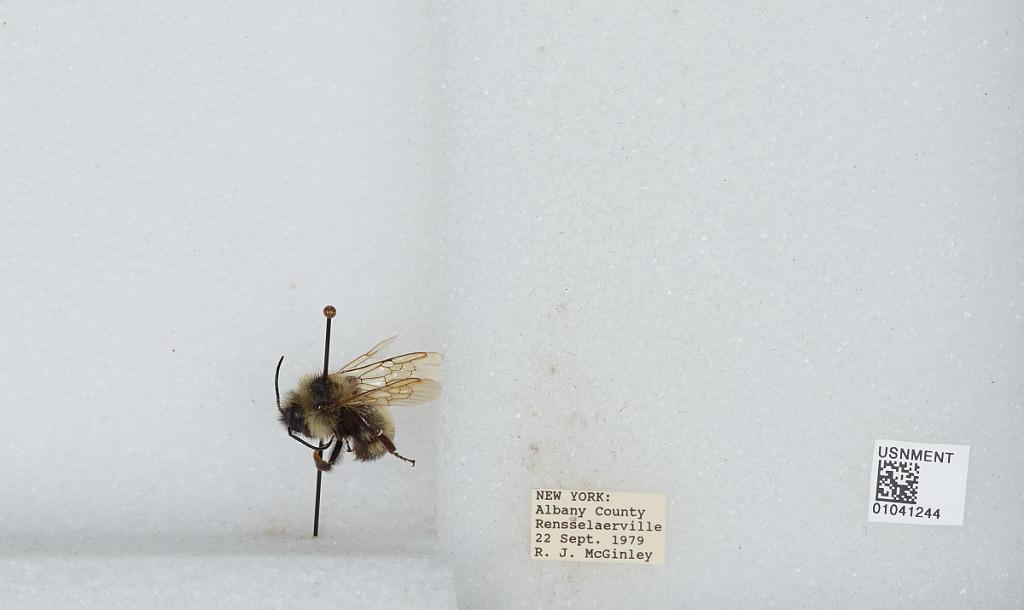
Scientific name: Bombus sp.
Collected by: R. McGinley
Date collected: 1979-9-22
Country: United States
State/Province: New York
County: Albany
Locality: Rensselaerville
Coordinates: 42.5162, -74.1379